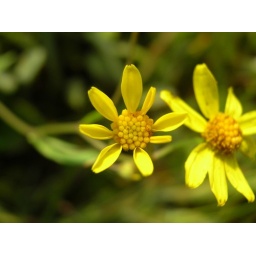
Don't know it's name. But these two chrome yellow flowers looked real nice in the sunshine!